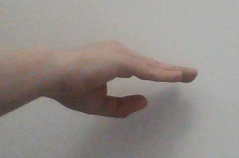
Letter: jeem